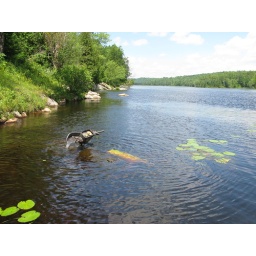
hidden in elephant lake